Johann Zacherl

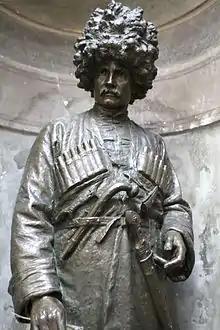

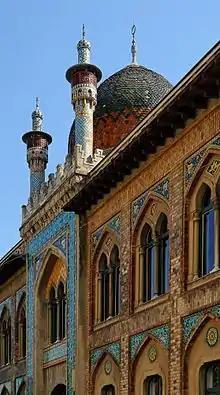
Zacherl insecticide factory (Vienna, Austria) by Hugo von Wiedenfeld.

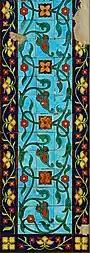
Ceramic covering the facade of the Zacher insecticide factory

Johann Zacherl (1814 – 30 June 1888) was an Austrian inventor, industrialist and manufacturer who made a fortune in the late 19th century selling dried flower heads of "Chrysanthemum cinerariifolium" as an insecticide.